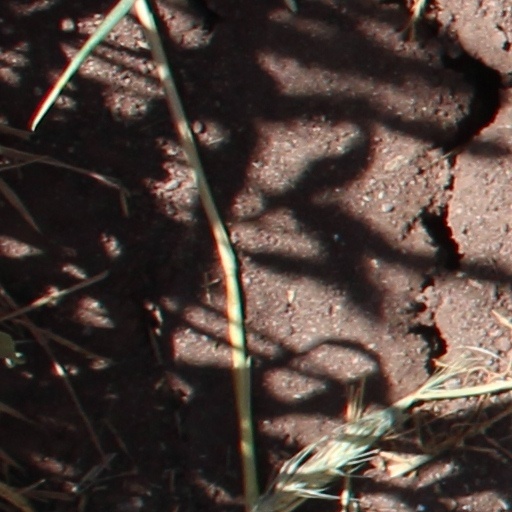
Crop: wheat